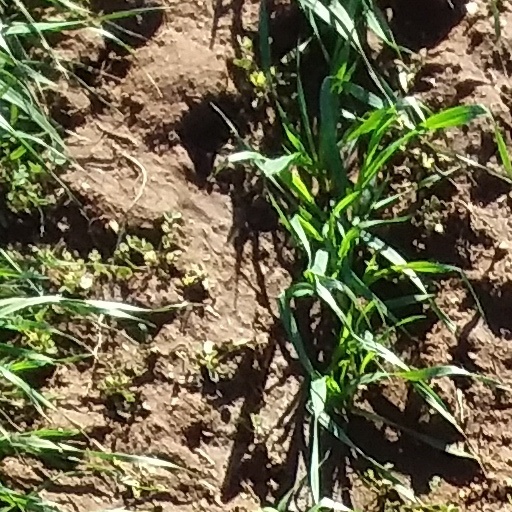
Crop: wheat